Vitor Negrete

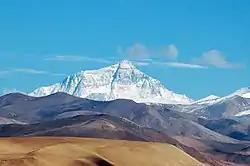
Everest's North face

In May 2006, Negrete and his Brazilian teammate, Rodrigo Raineri, attempted to climb Mount Everest following the north ridge route without the aid of oxygen. On May 16, they learned that, while making a summit bid, David Sharp, a fellow Asian Trekking member, had died on the mountain.